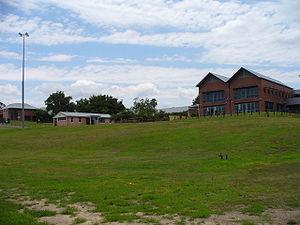
L'université occidentale de Sydney, aussi connue sous le sigle d'UWS, est une université publique située dans l'État de Nouvelle-Galles du Sud, en Australie.